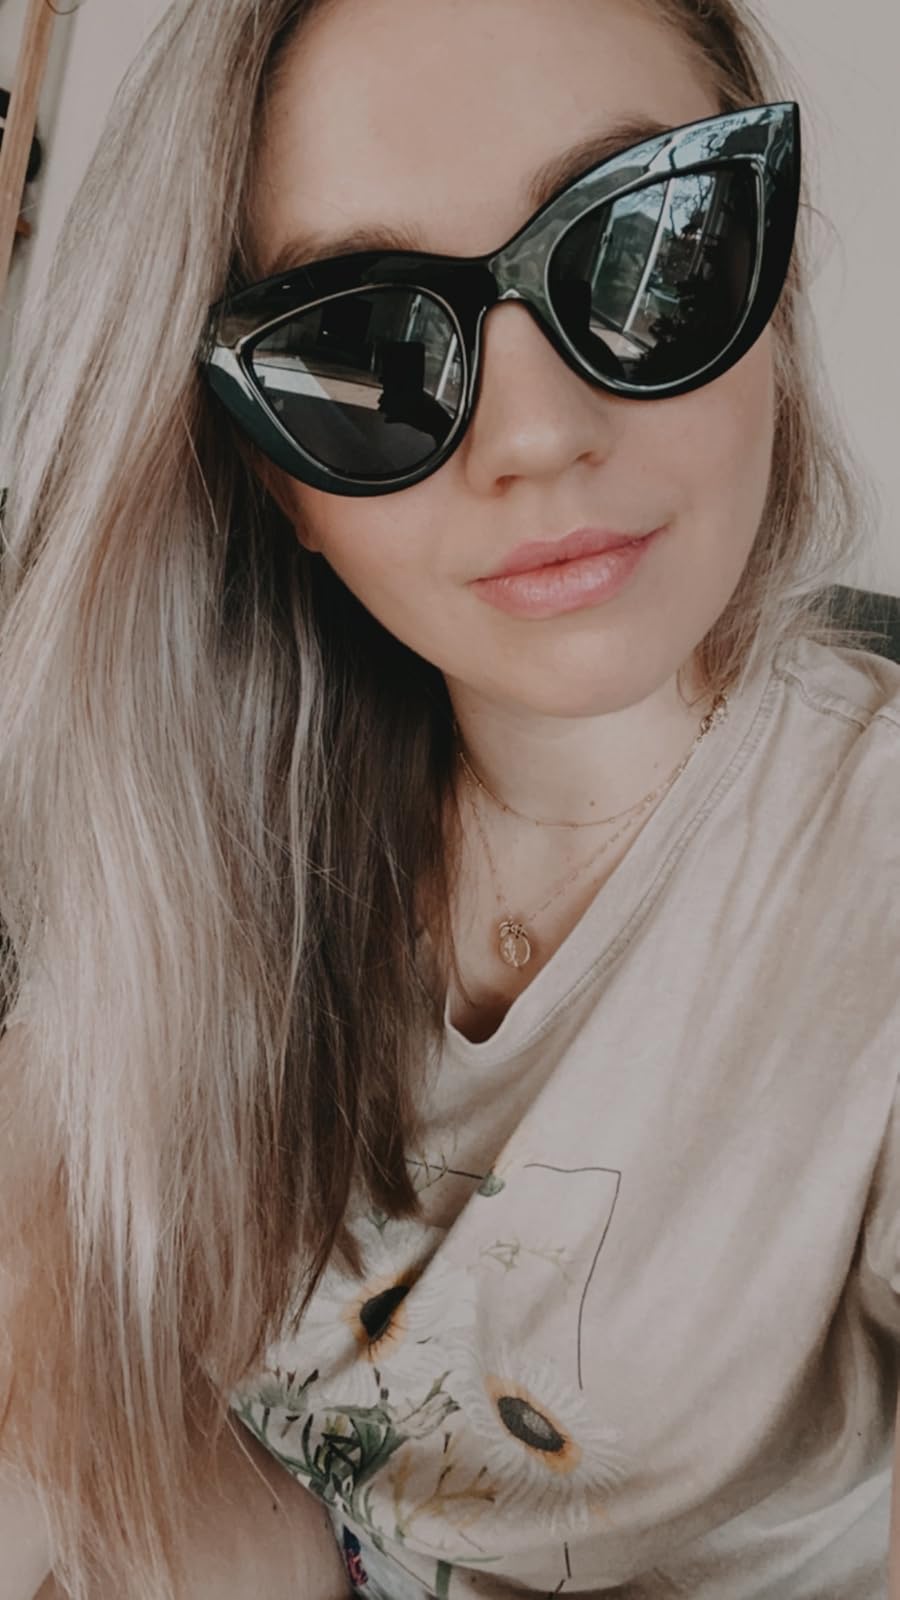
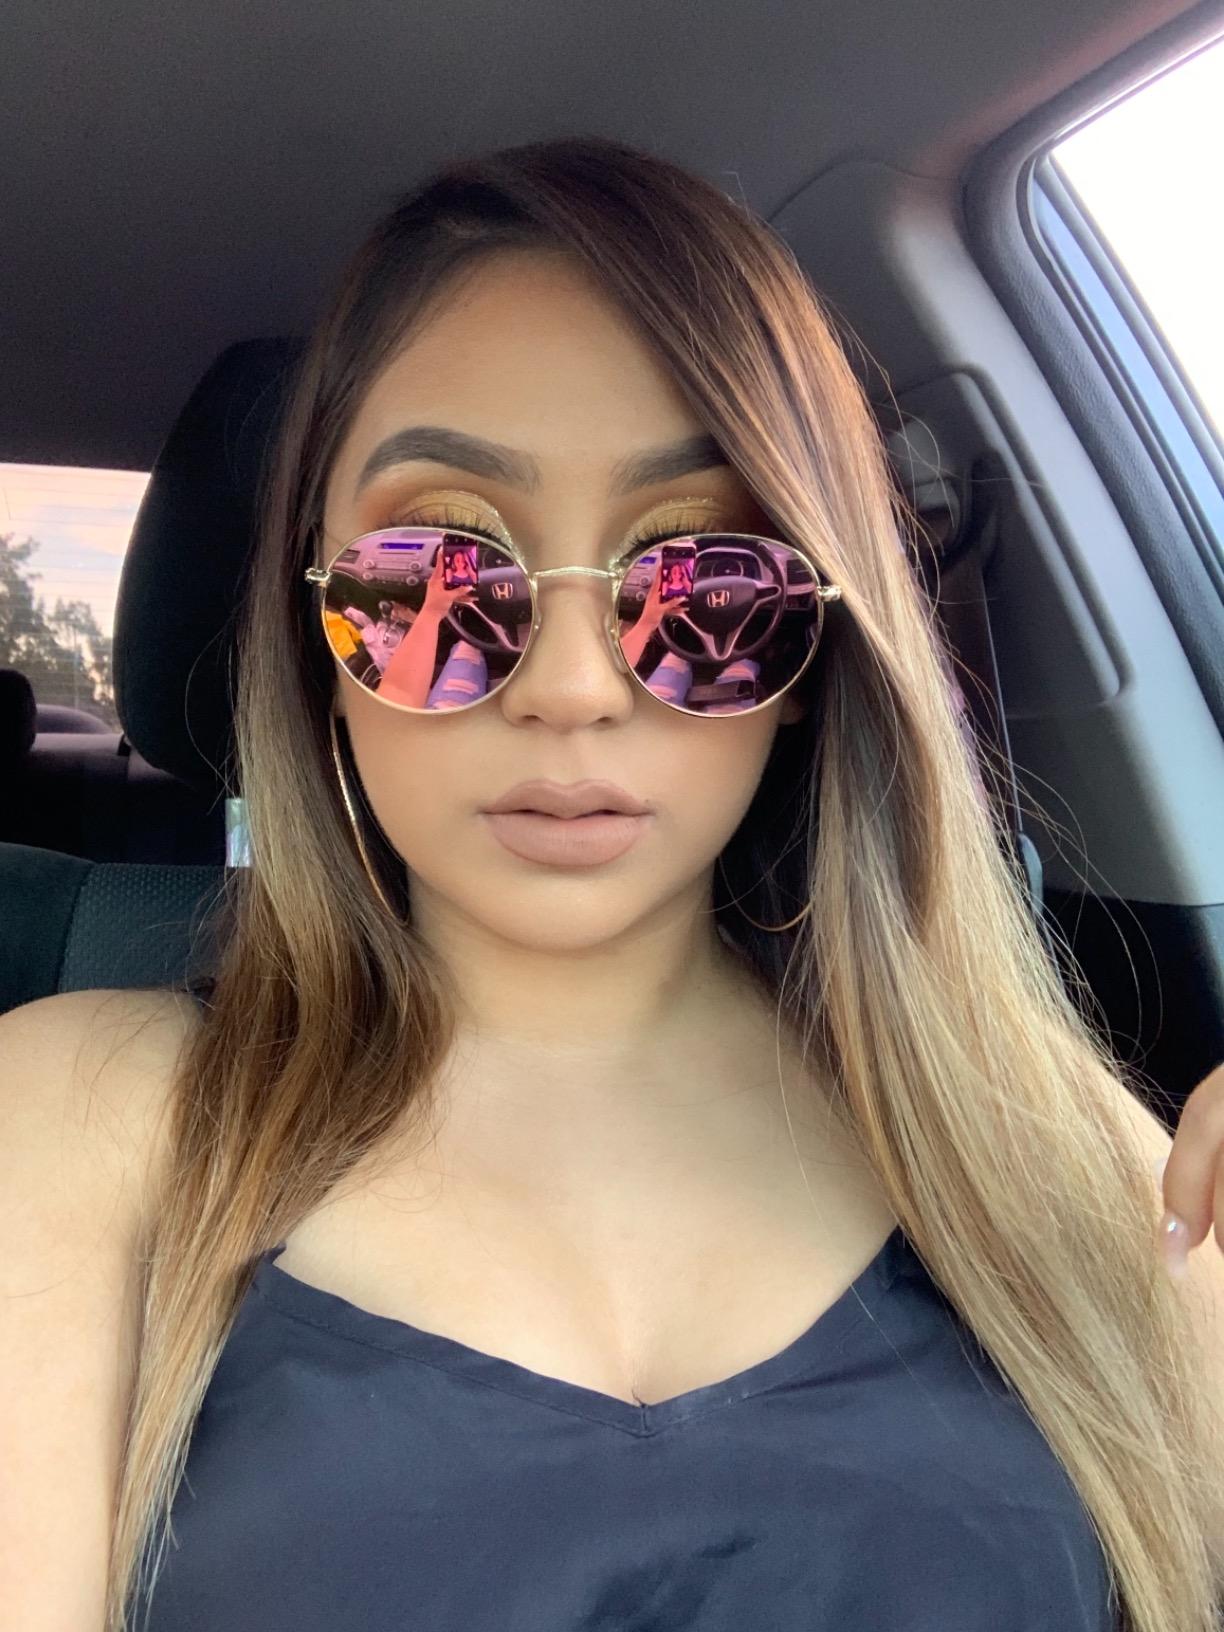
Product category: accessories_sunglasses
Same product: no